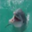
Label: dolphin